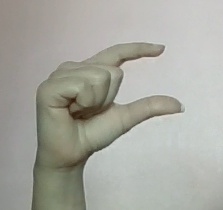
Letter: dal